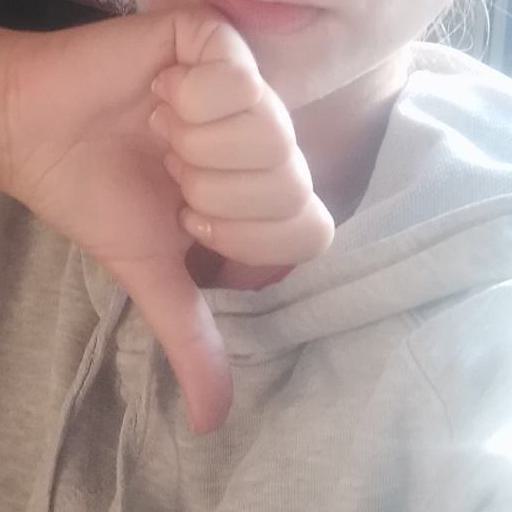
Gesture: dislike